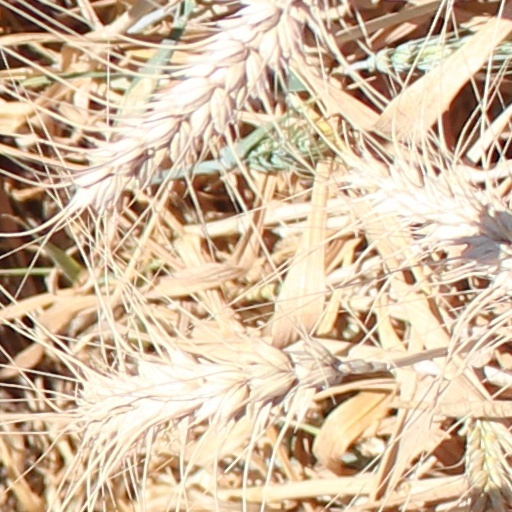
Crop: wheat